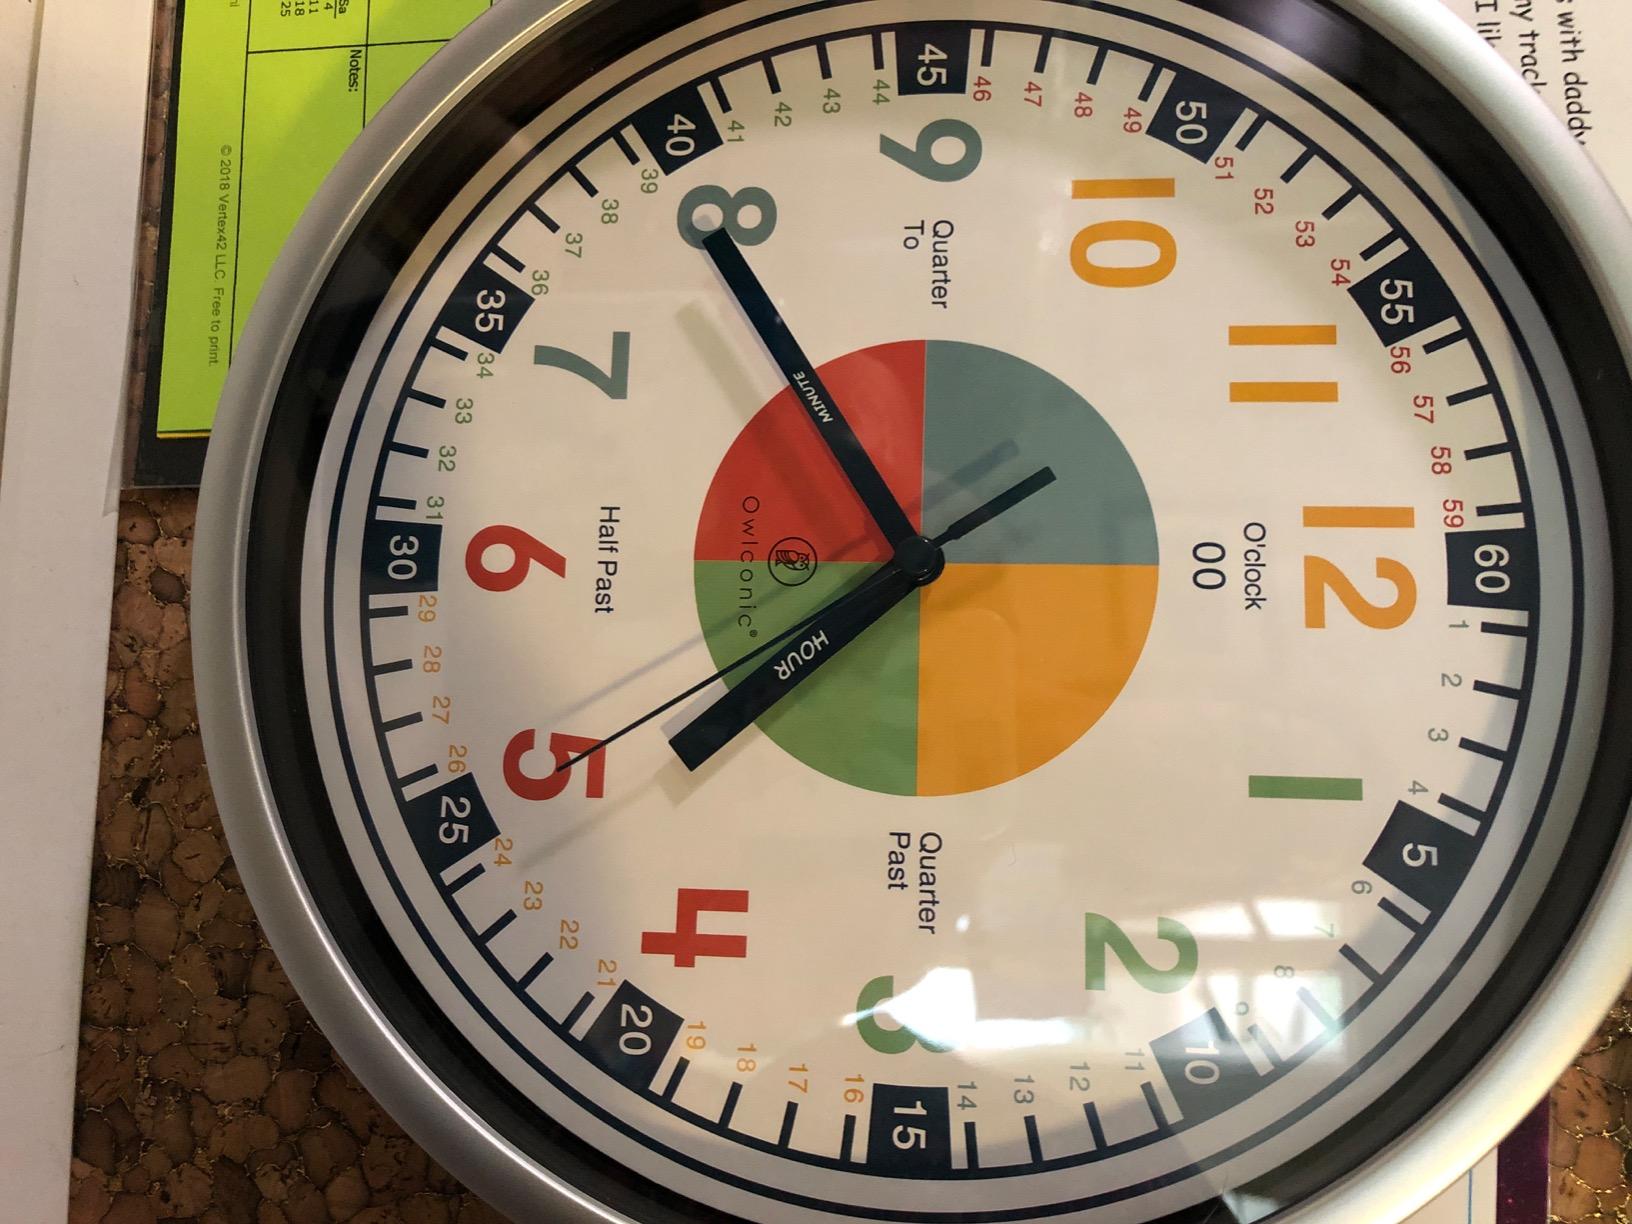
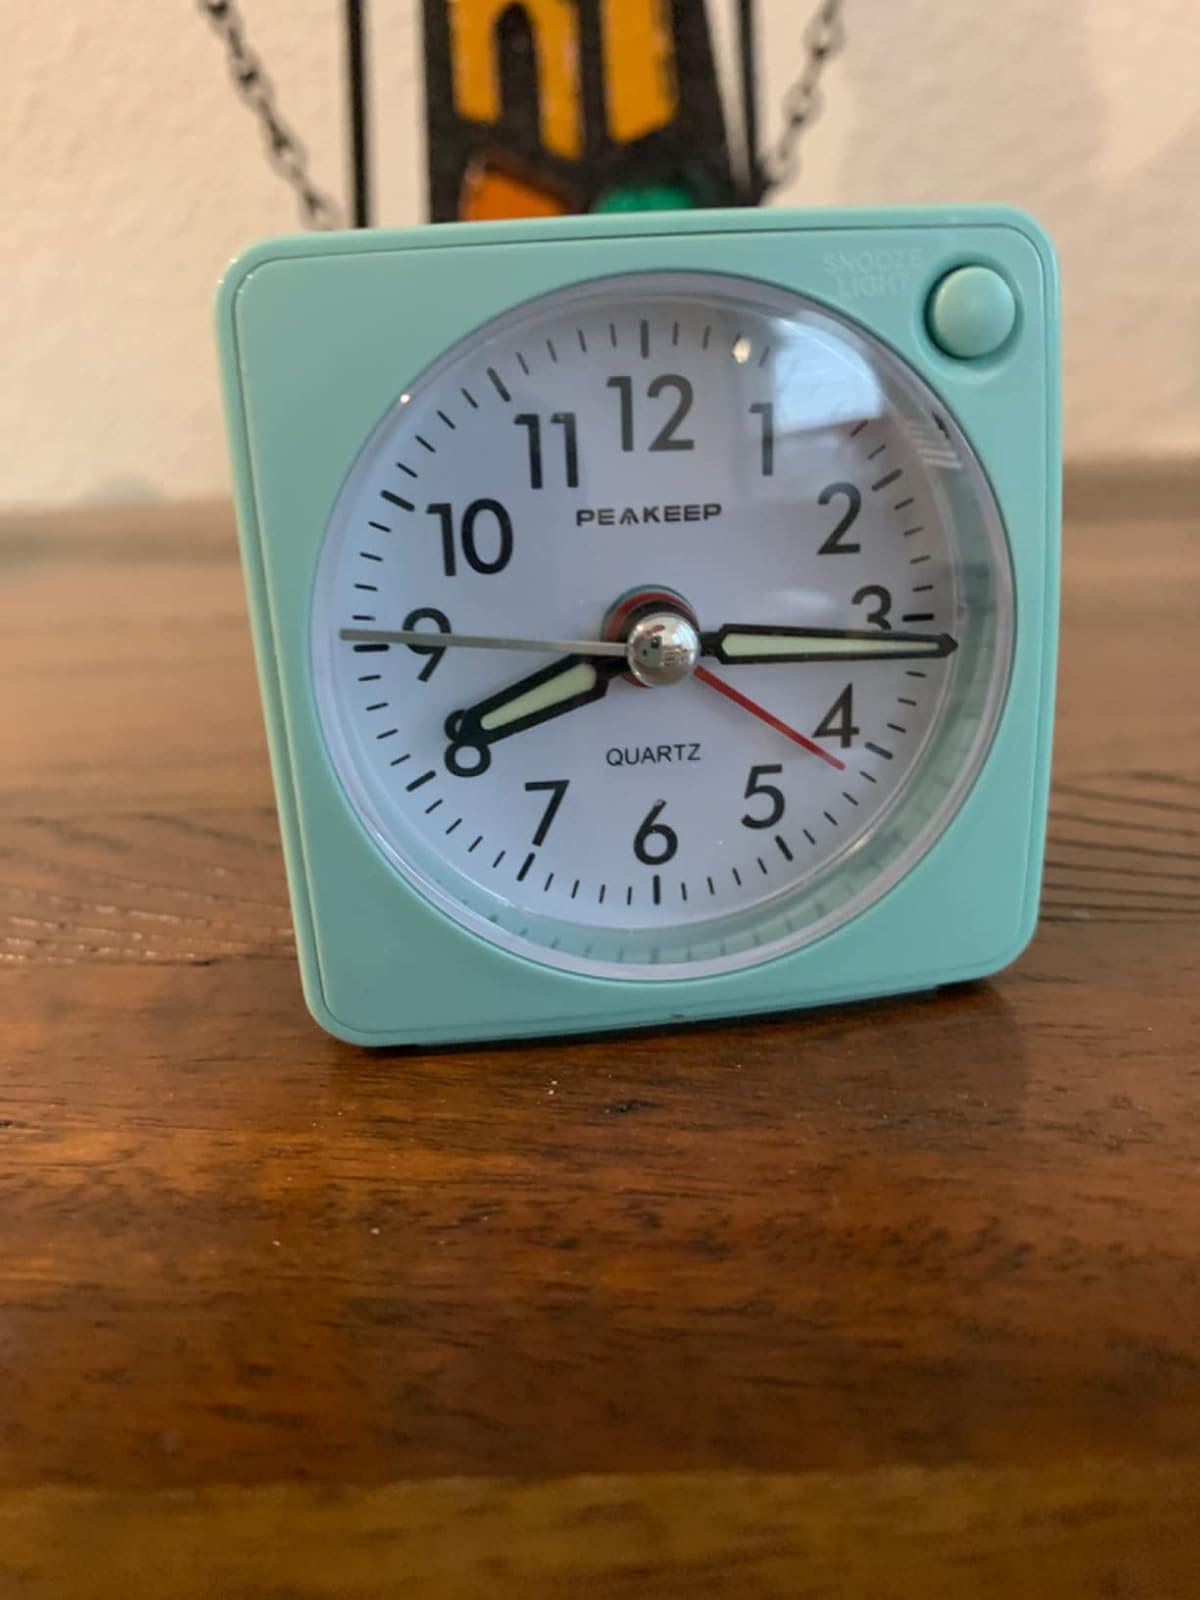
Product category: clock
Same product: no